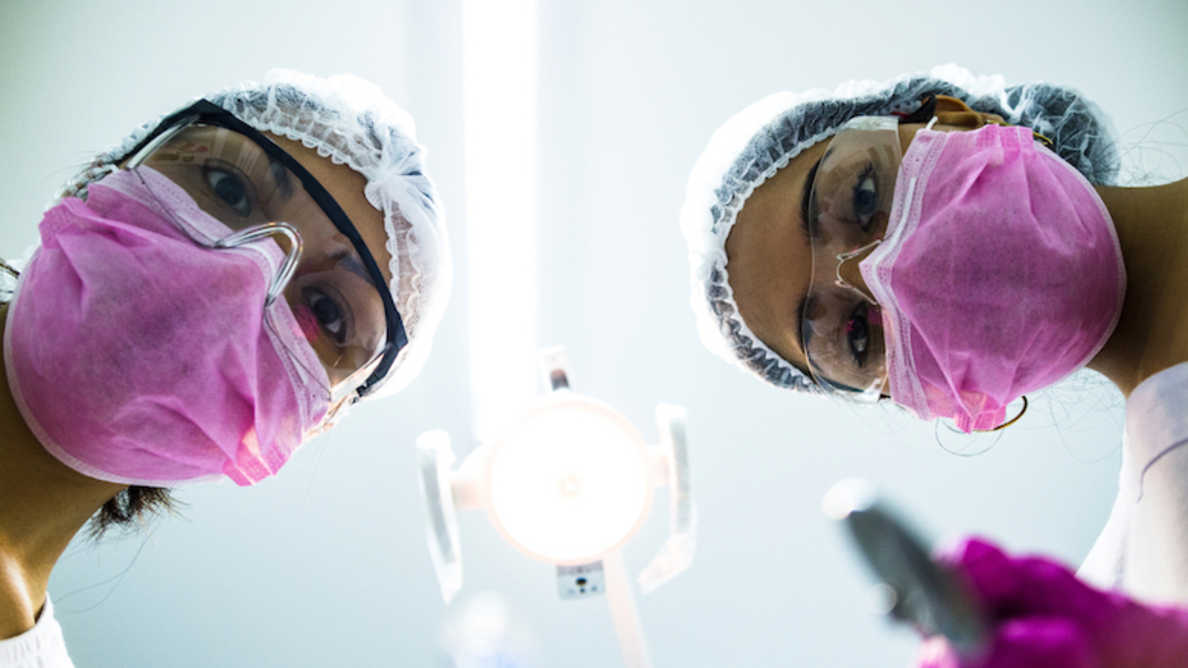
Objects detected:
Mask
Mask
Goggles
Goggles